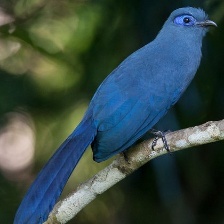
Species: BLUE COAU
Scientific name: COUA CAERULEA